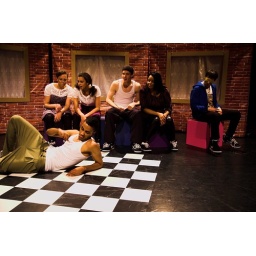
Foto's van de Try Out van Booming Rotterdam door Young Stage in de Hennekijnstraat. Fotograaf Jaap Kooiman